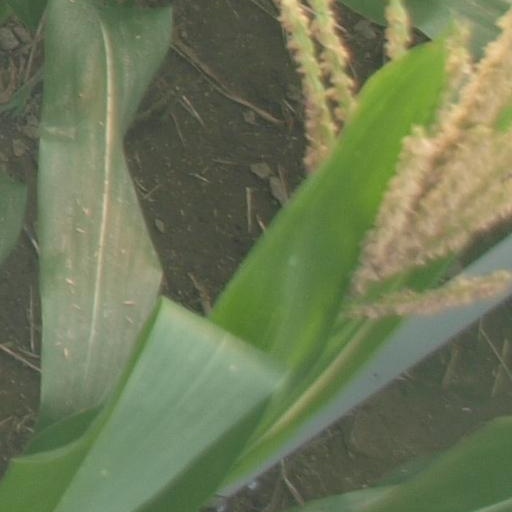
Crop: maize; corn